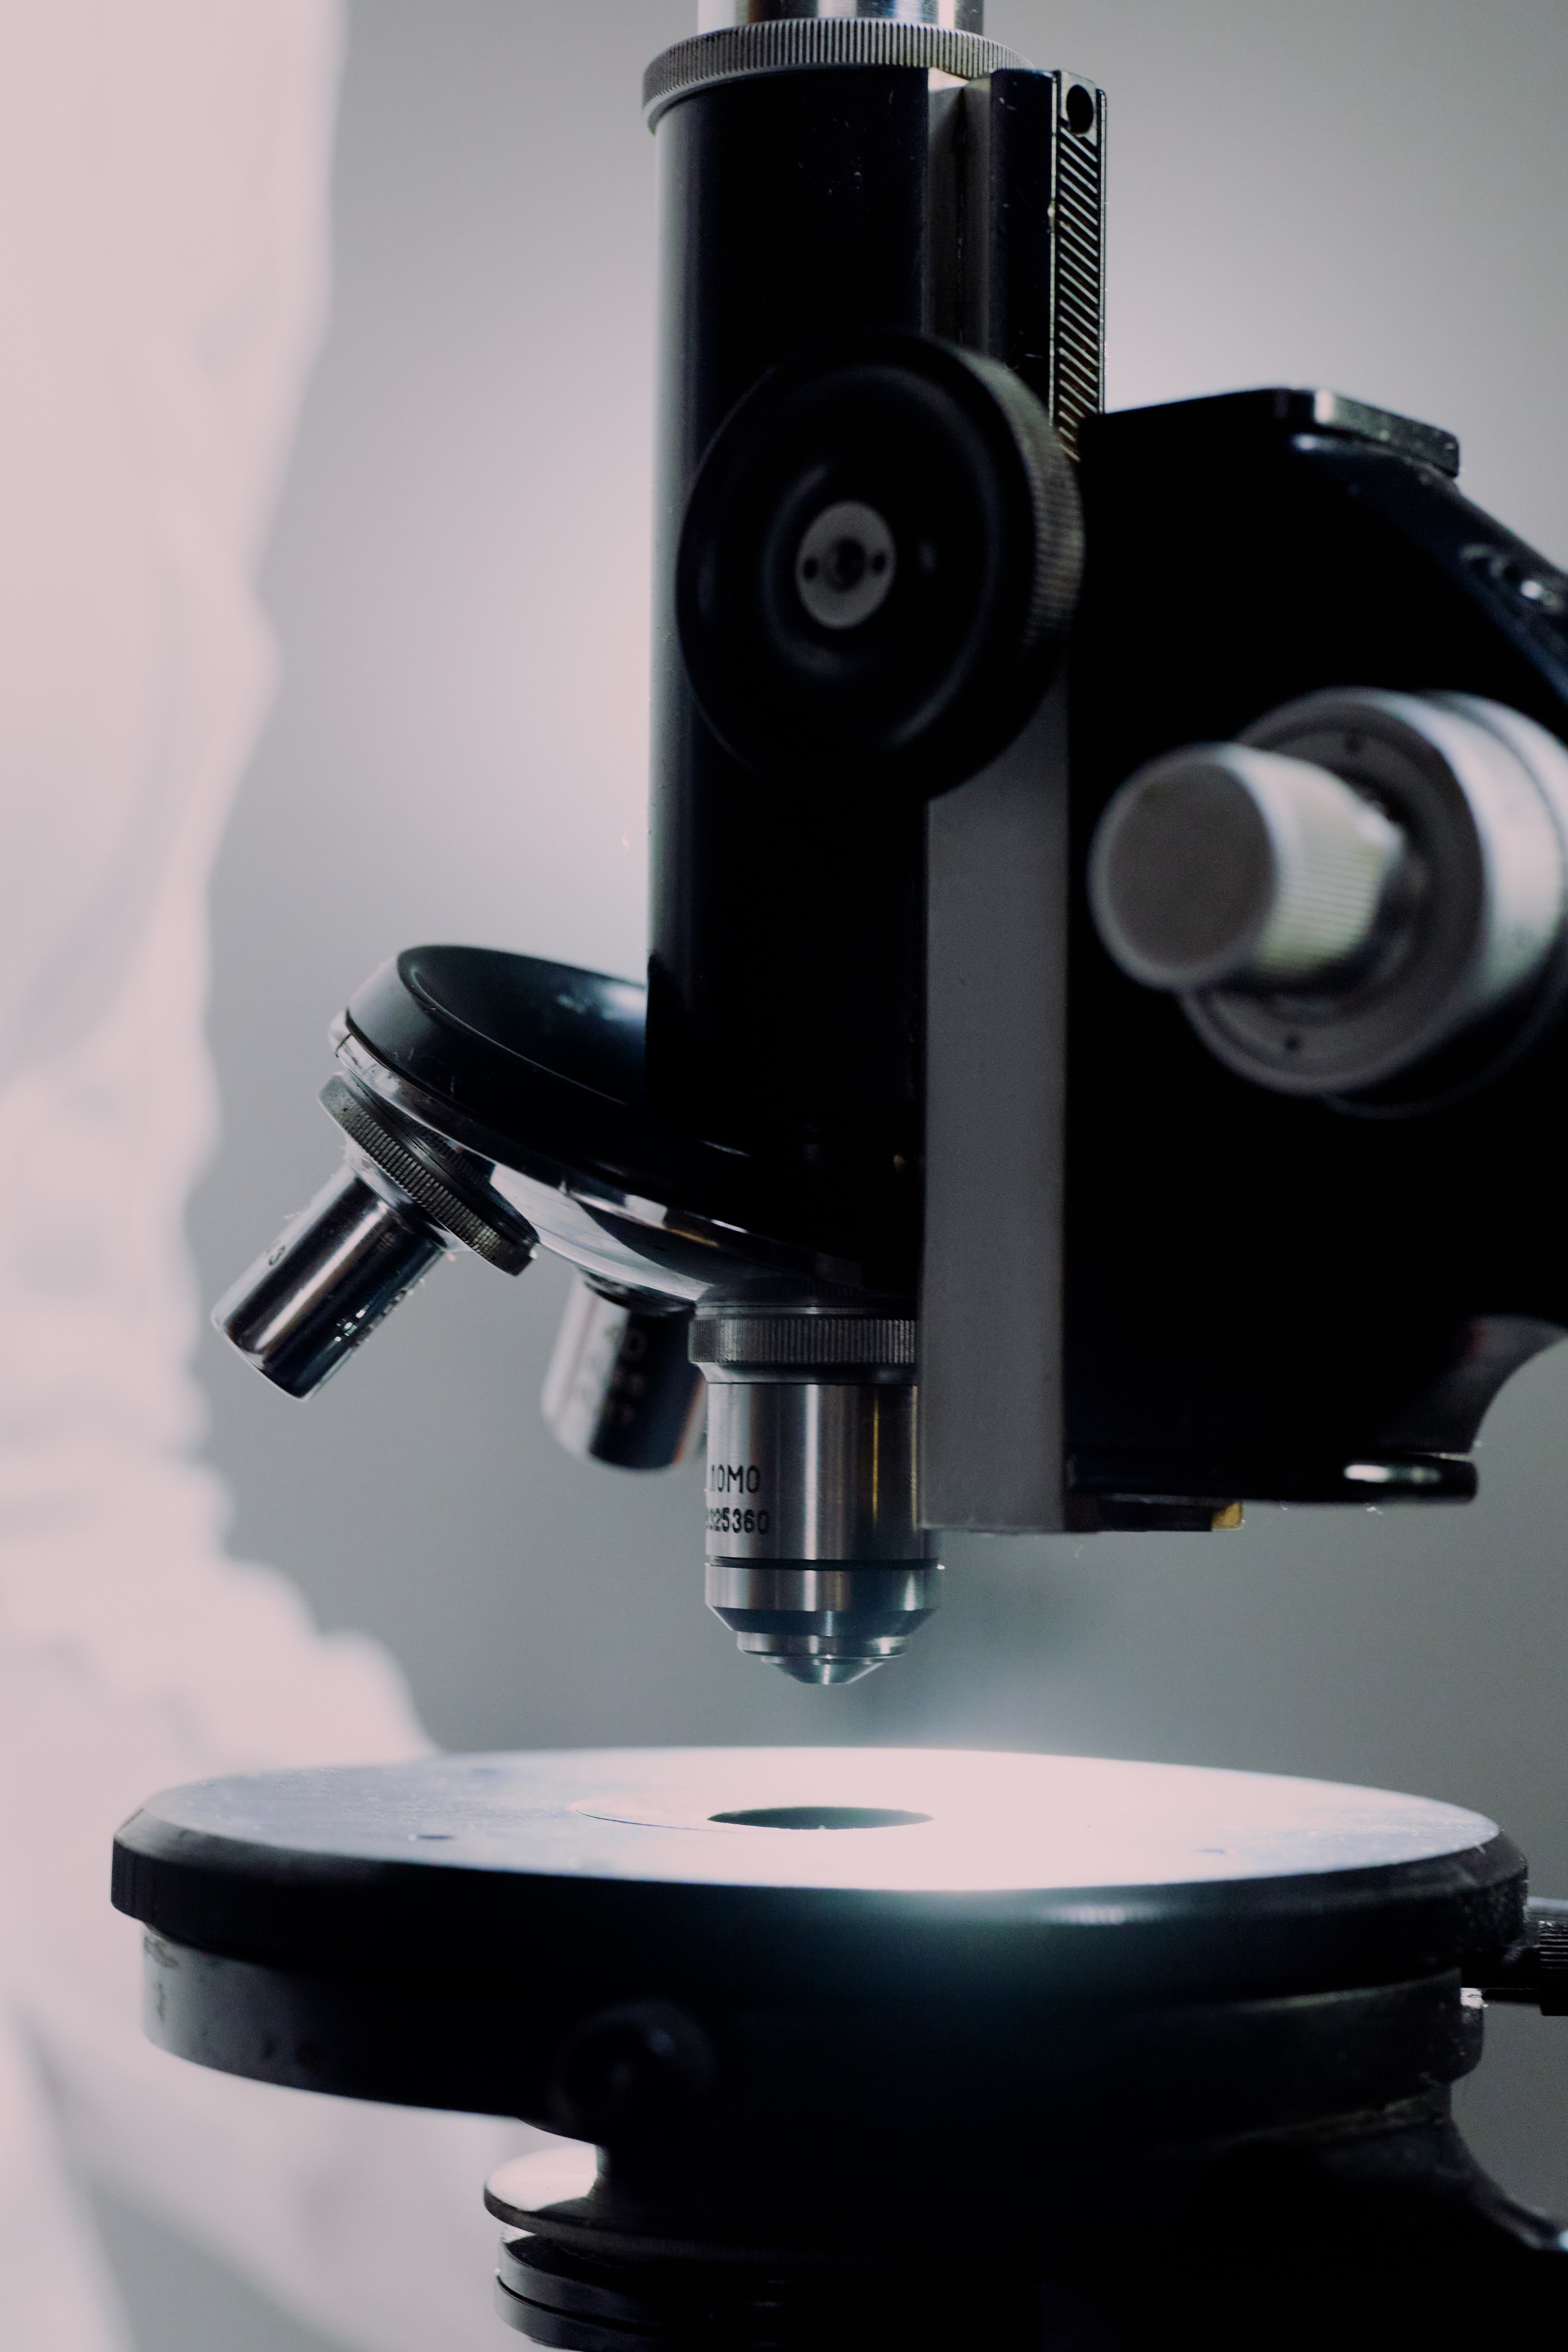
science, white, light, camera accessory, cameras optics, camera lens, Material property, optical instrument, electronic device, lens, machine, microscope, film camera, gas, audio equipment, still life photography, room, scientific instrument, electronic instrument, cylinder, multimedia